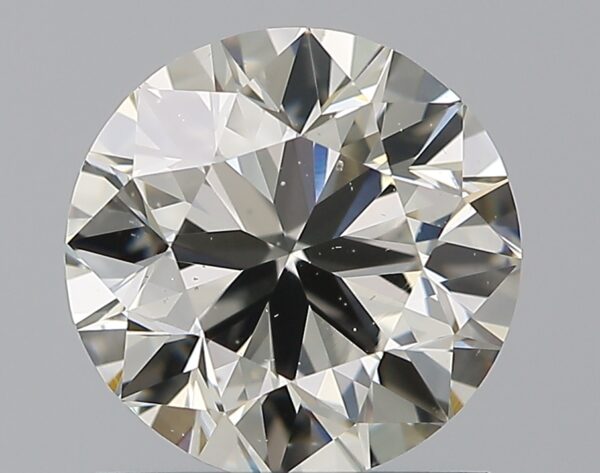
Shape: round
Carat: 1.2
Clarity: VS2
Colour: J
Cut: VG
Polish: EX
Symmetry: VG
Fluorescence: ST
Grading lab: GIA
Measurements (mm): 6.63 x 6.71 x 4.2